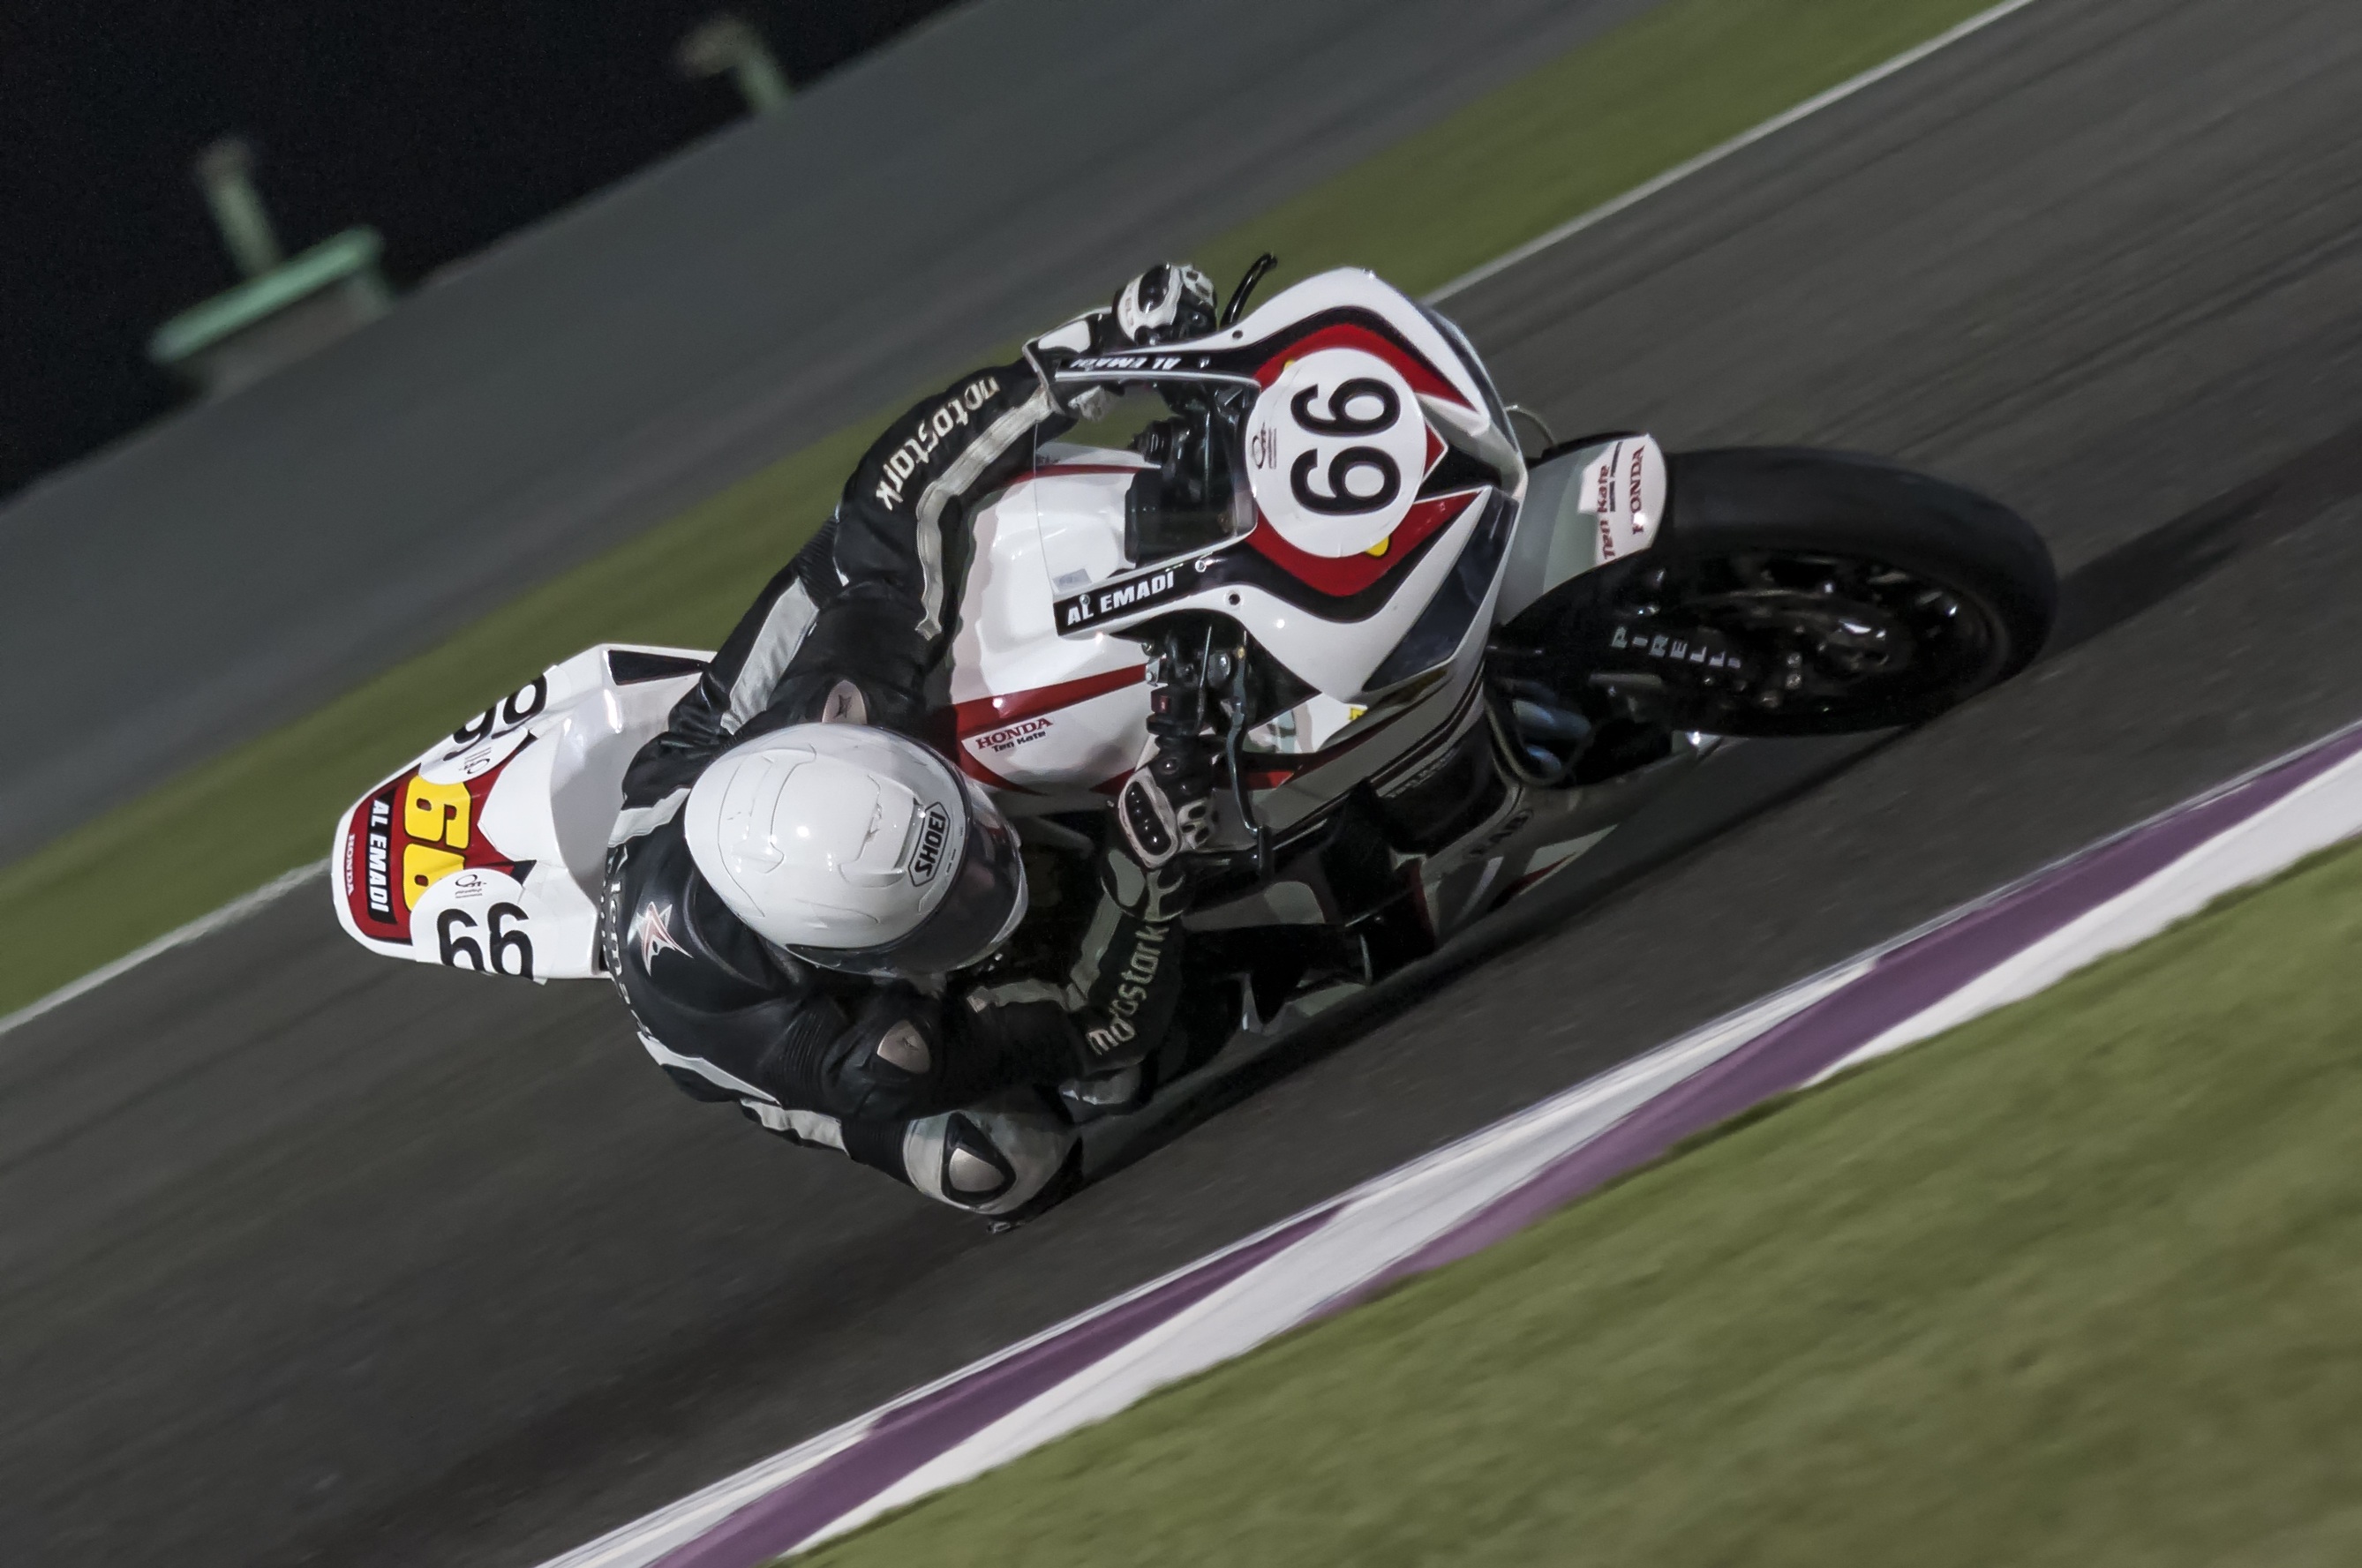
car, wheel, vehicle, motorcycle, headgear, race, cool image, helmet, racing, race track, cool photo, motorsport, qatar, extreme sports, losail, 600cc, motorcycle racing, auto racing, road racing, automotive design, sport venue, automotive tire, auto race, personal protective equipment, superbike racing, grand prix motorcycle racing, race of champions, isle of man tt, superstock, automotive wheel system, sports car racing, endurance racing motorsport